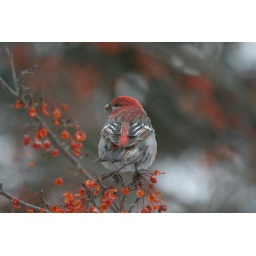
caught this bird and about 12 others feeding on the berries in this tree in my parents yard